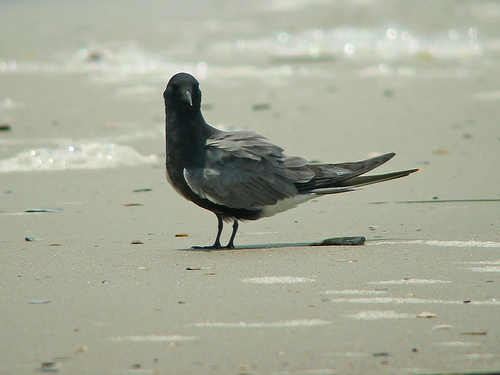
a medium sized bird that has a black head and chest, and dark grey wingsbird has black body feathers, black breast feather, and thin beakit had grey feathers on its wings and his vent and abdomen have white feathers, it's belly, head and neck have dark grey feathers and has a pointy beak.
this bird is black in color with a black beak, and black eye rings.
this small black bird has gray wings and a white rump
this bird is black with grey and has a long, pointy beak.
this bird is white and black in color, with a long black beak.
this bird has a black bill with grey secondaries and black breast.
this is a medium sized bird with a black belly, beak, and eyes, and grey wings with a white posterior.
a black bird with grey wing feathers and a white abdomen.
Species: Black Tern